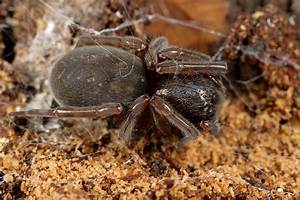
Label: spider